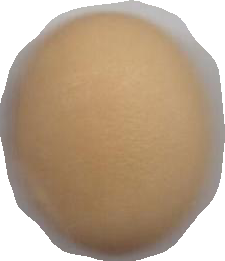
Variety: Anjasmoro